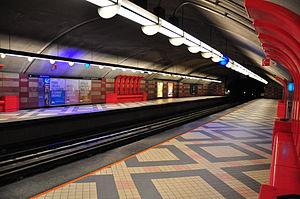
Édouard-Montpetit est une station sur la ligne bleue du métro de Montréal. La station est située dans le secteur de Côte-des-Neiges de l'arrondissement Côte-des-Neiges–Notre-Dame-de-Grâce, à la frontière avec l'arrondissement d'Outremont.